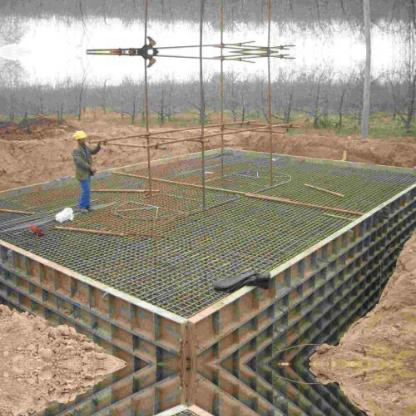
Objects in the image:
label: helmet